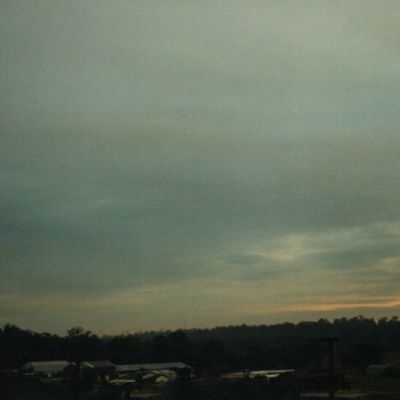
Cloud type: Nimbostratus (Ns)